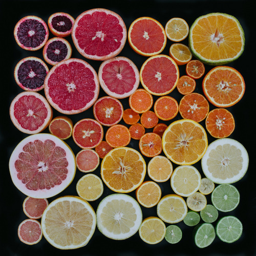
i 'm a sucker for citrus & a beautiful palette